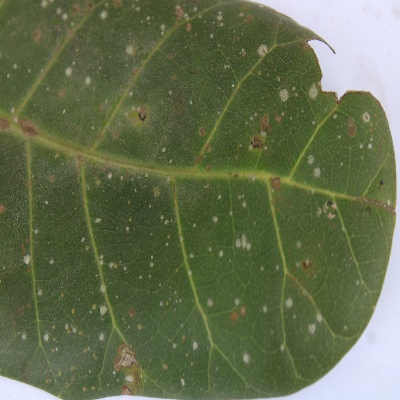
Crop: Cashew
Condition: red rust